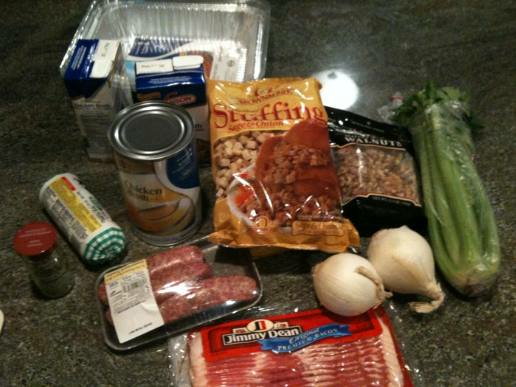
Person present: No